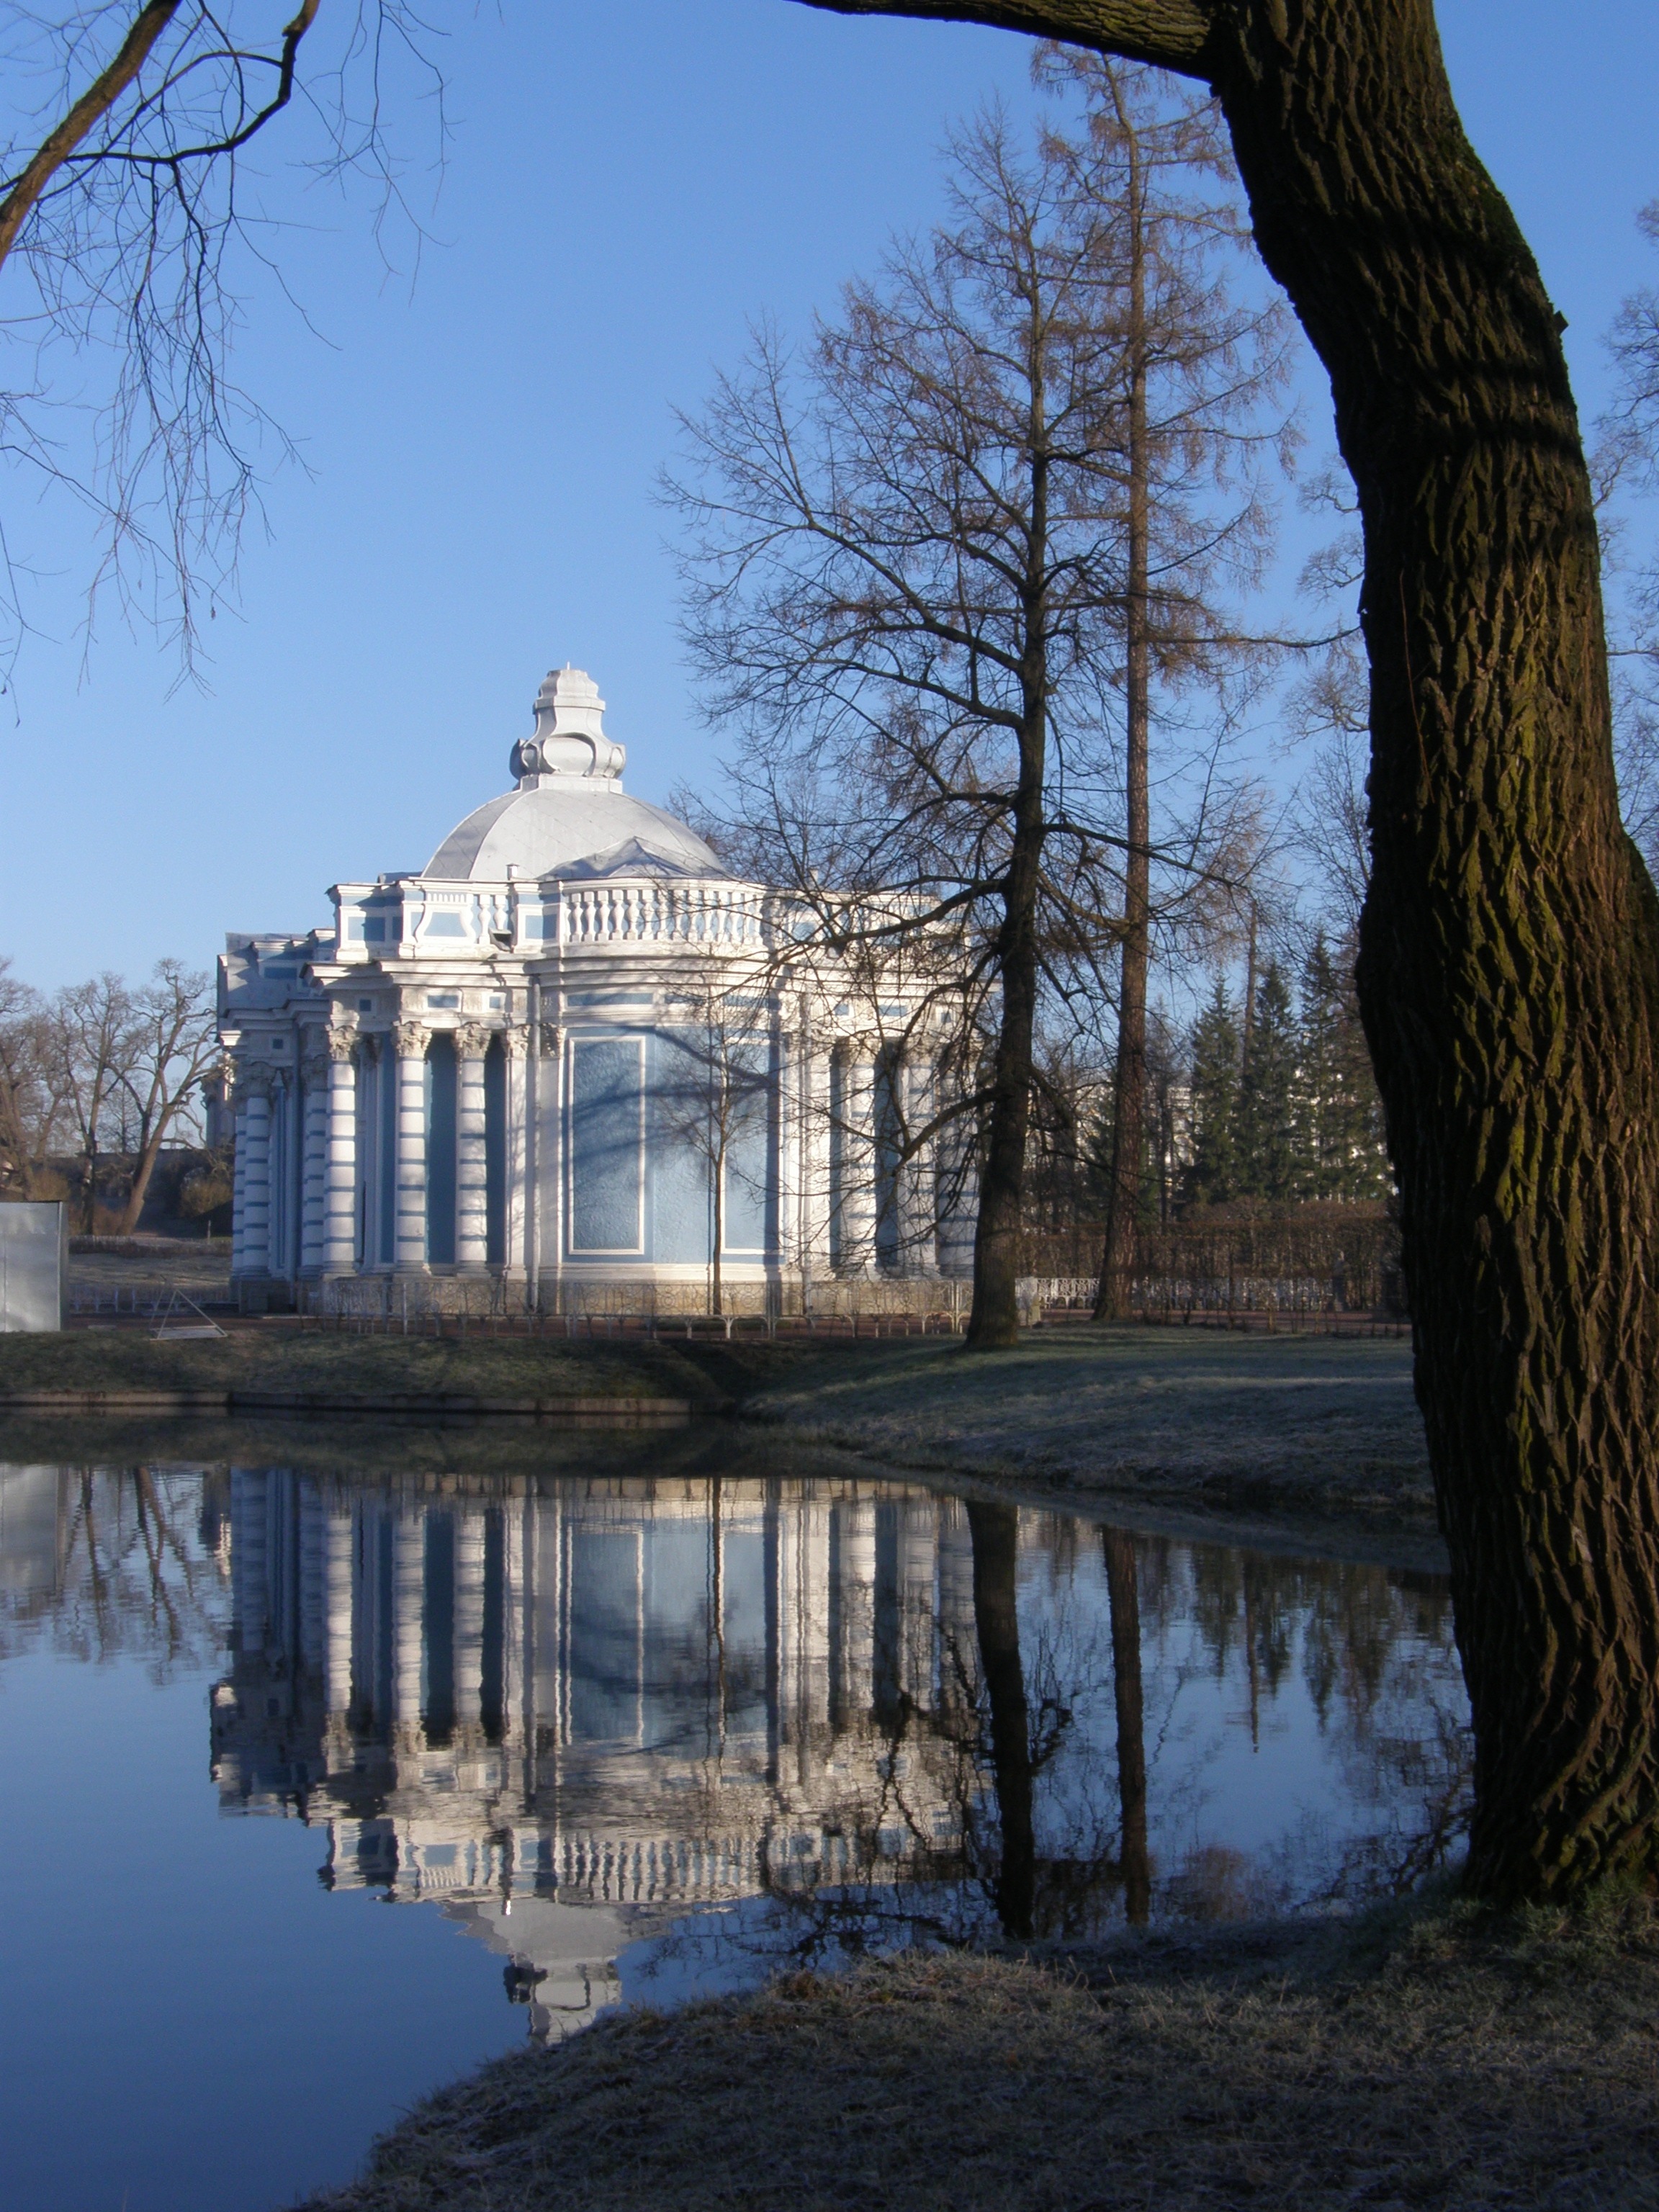
tree, water, branch, winter, architecture, plant, sky, mansion, house, morning, lake, building, chateau, palace, river, pond, evening, spring, reflection, park, landmark, facade, reservoir, waterway, trees, symmetry, tourist attraction, estate, moat, stately home, reflecting pool, bayou, water castle